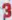
Number: 3